Dániel Sós

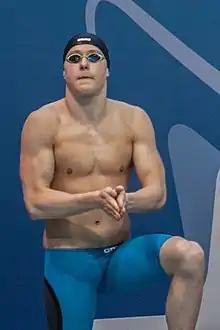

Dániel Sós (born 10 August 1998) is a Hungarian swimmer. He competed in the men's 200 metre individual medley event at the 2017 World Aquatics Championships.